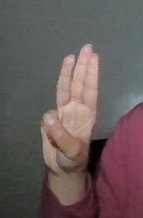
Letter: thaa